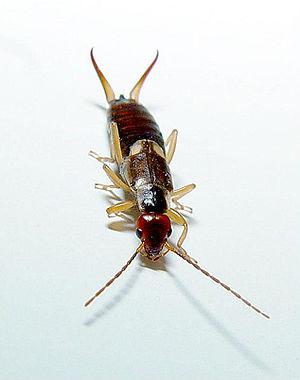
Ce guide phylogénétique illustré du monde animal permet, pour l'ensemble des groupes animaux, d'accéder directement aux images entreposées sur le site de Wikimedia Commons. L'accès peut se faire soit de manière simplifiée vers les principaux grands groupes, soit de façon plus ciblée via un arbre phylogénétique. Cet arbre est tiré de l'ouvrage de Guillaume Lecointre et Hervé Le Guyader : Classification phylogénétique du vivant. Pour un arbre phylogénétique plus détaillé, voir l'arbre phylogénétique de Wikipédia.
Les Eudermaptera forment un sous-ordre d'insectes dermaptères, plus de 1 000 espèces dans 120 genres sont connues.
Le ou la forficule est un insecte dermaptère polyphage de la famille des Forficulidae.